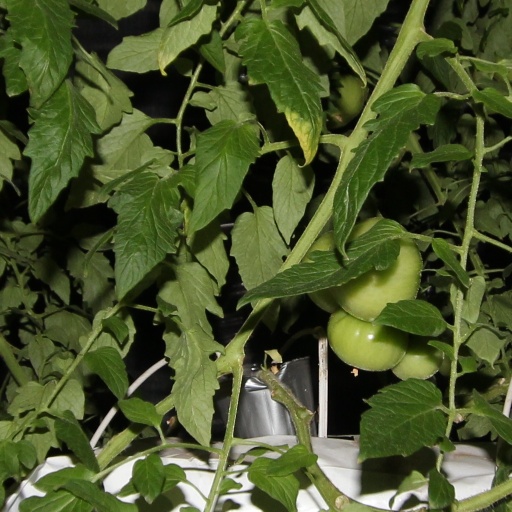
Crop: tomato